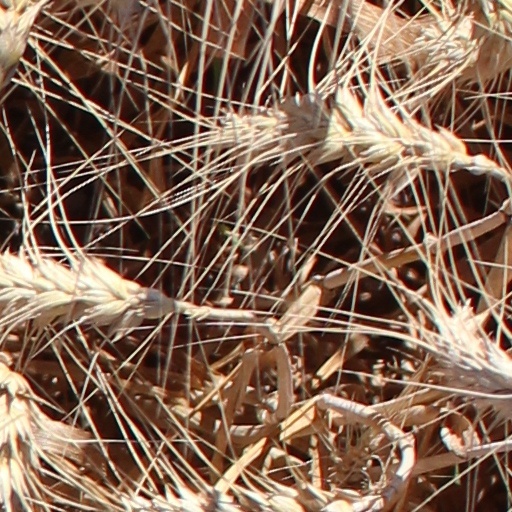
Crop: wheat